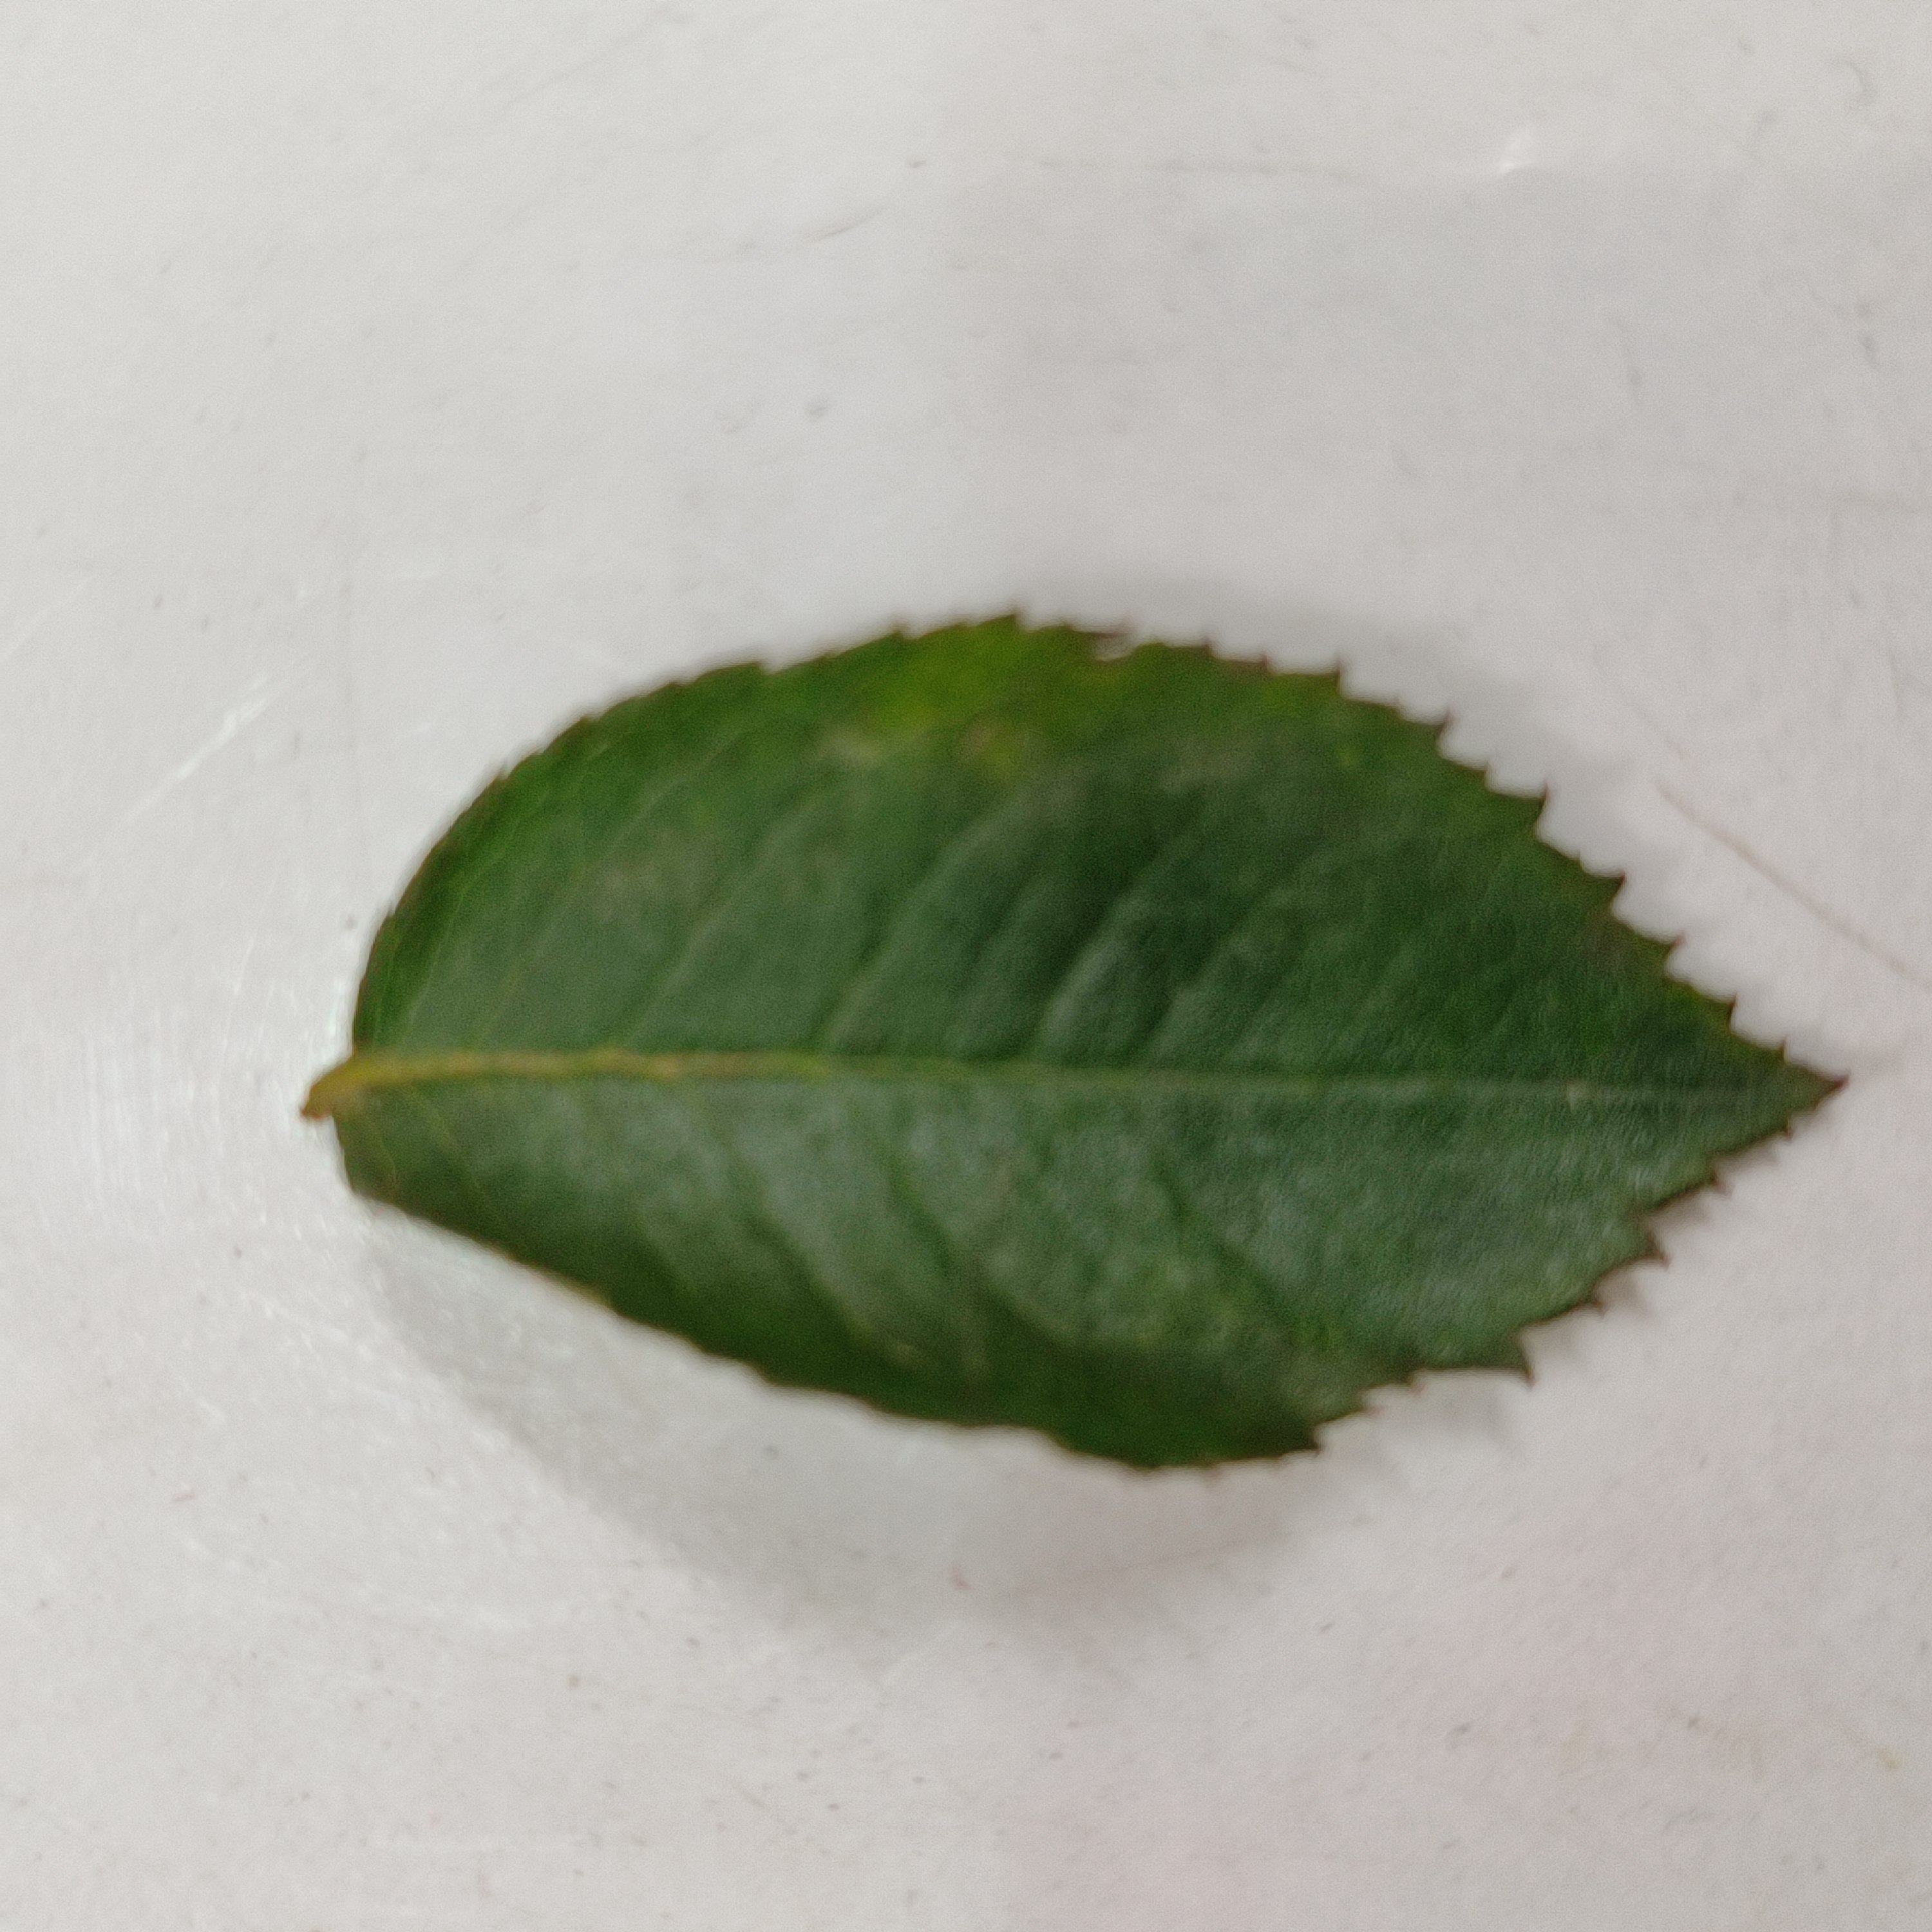
Label: Healthy Leaf